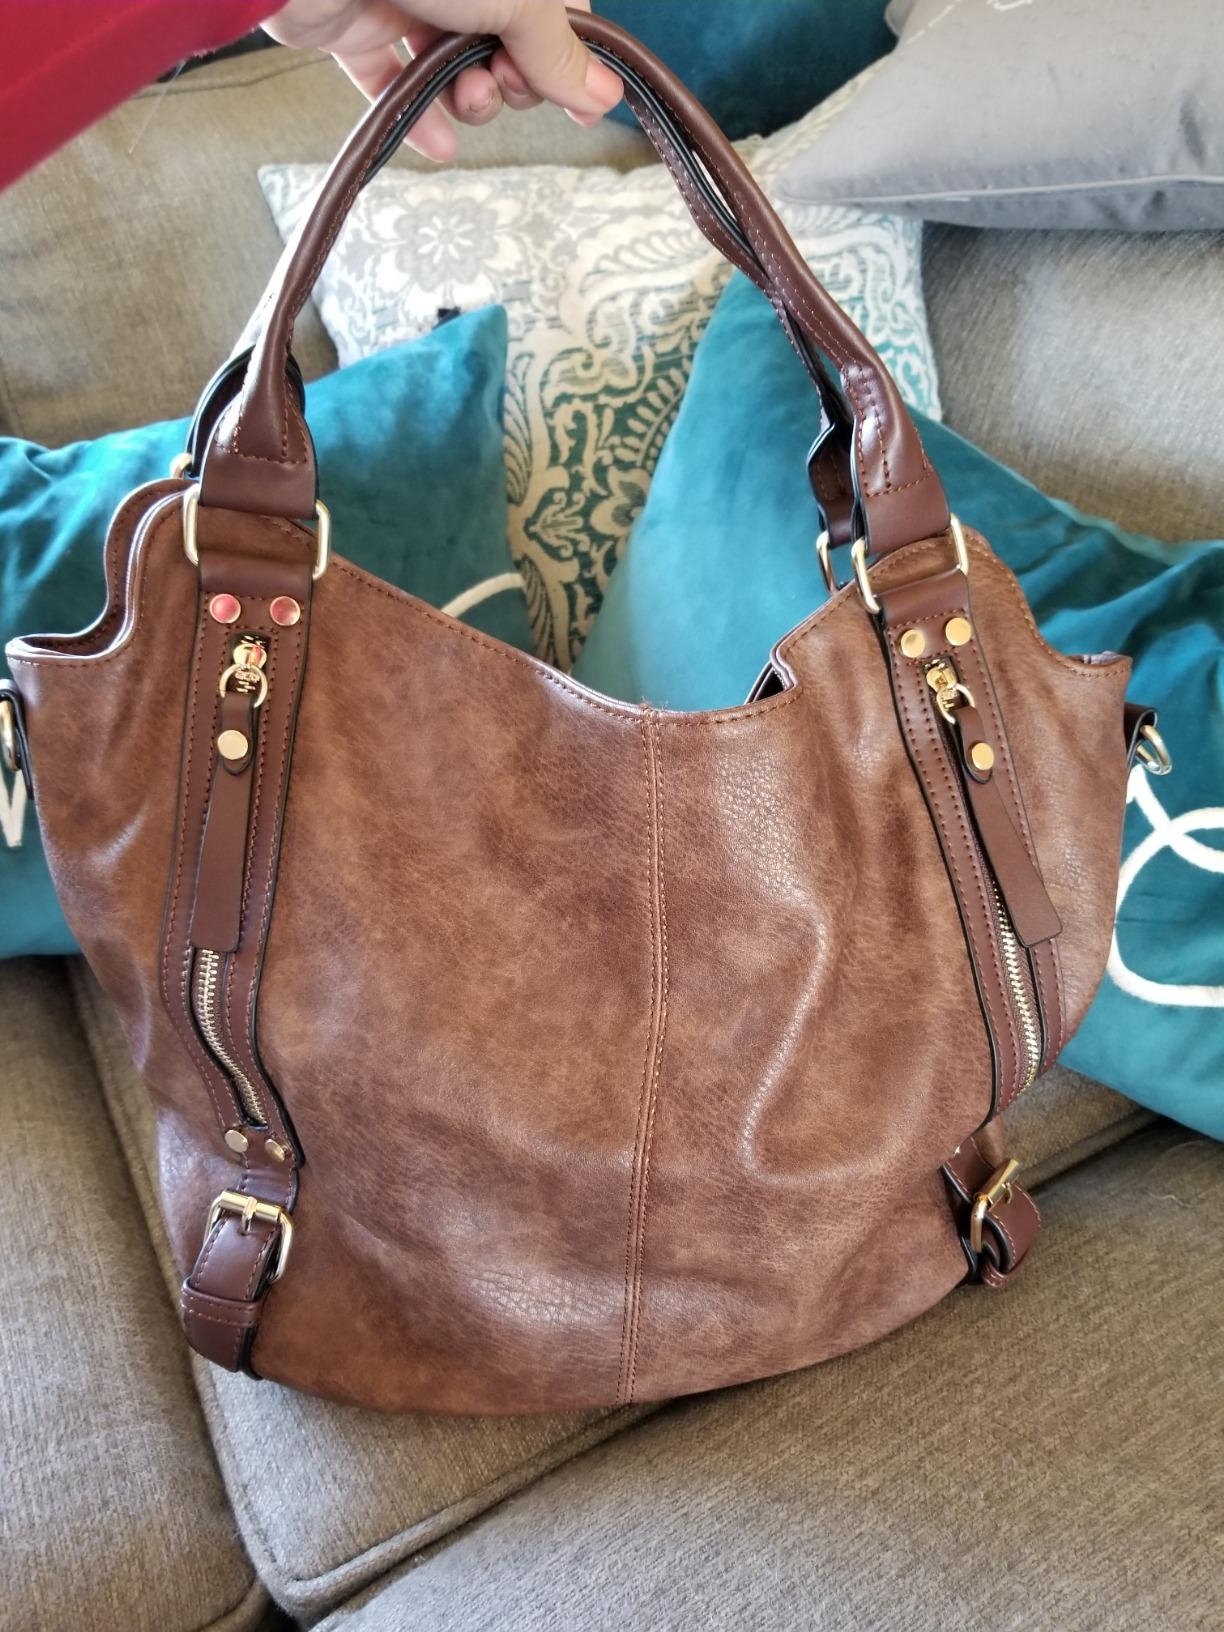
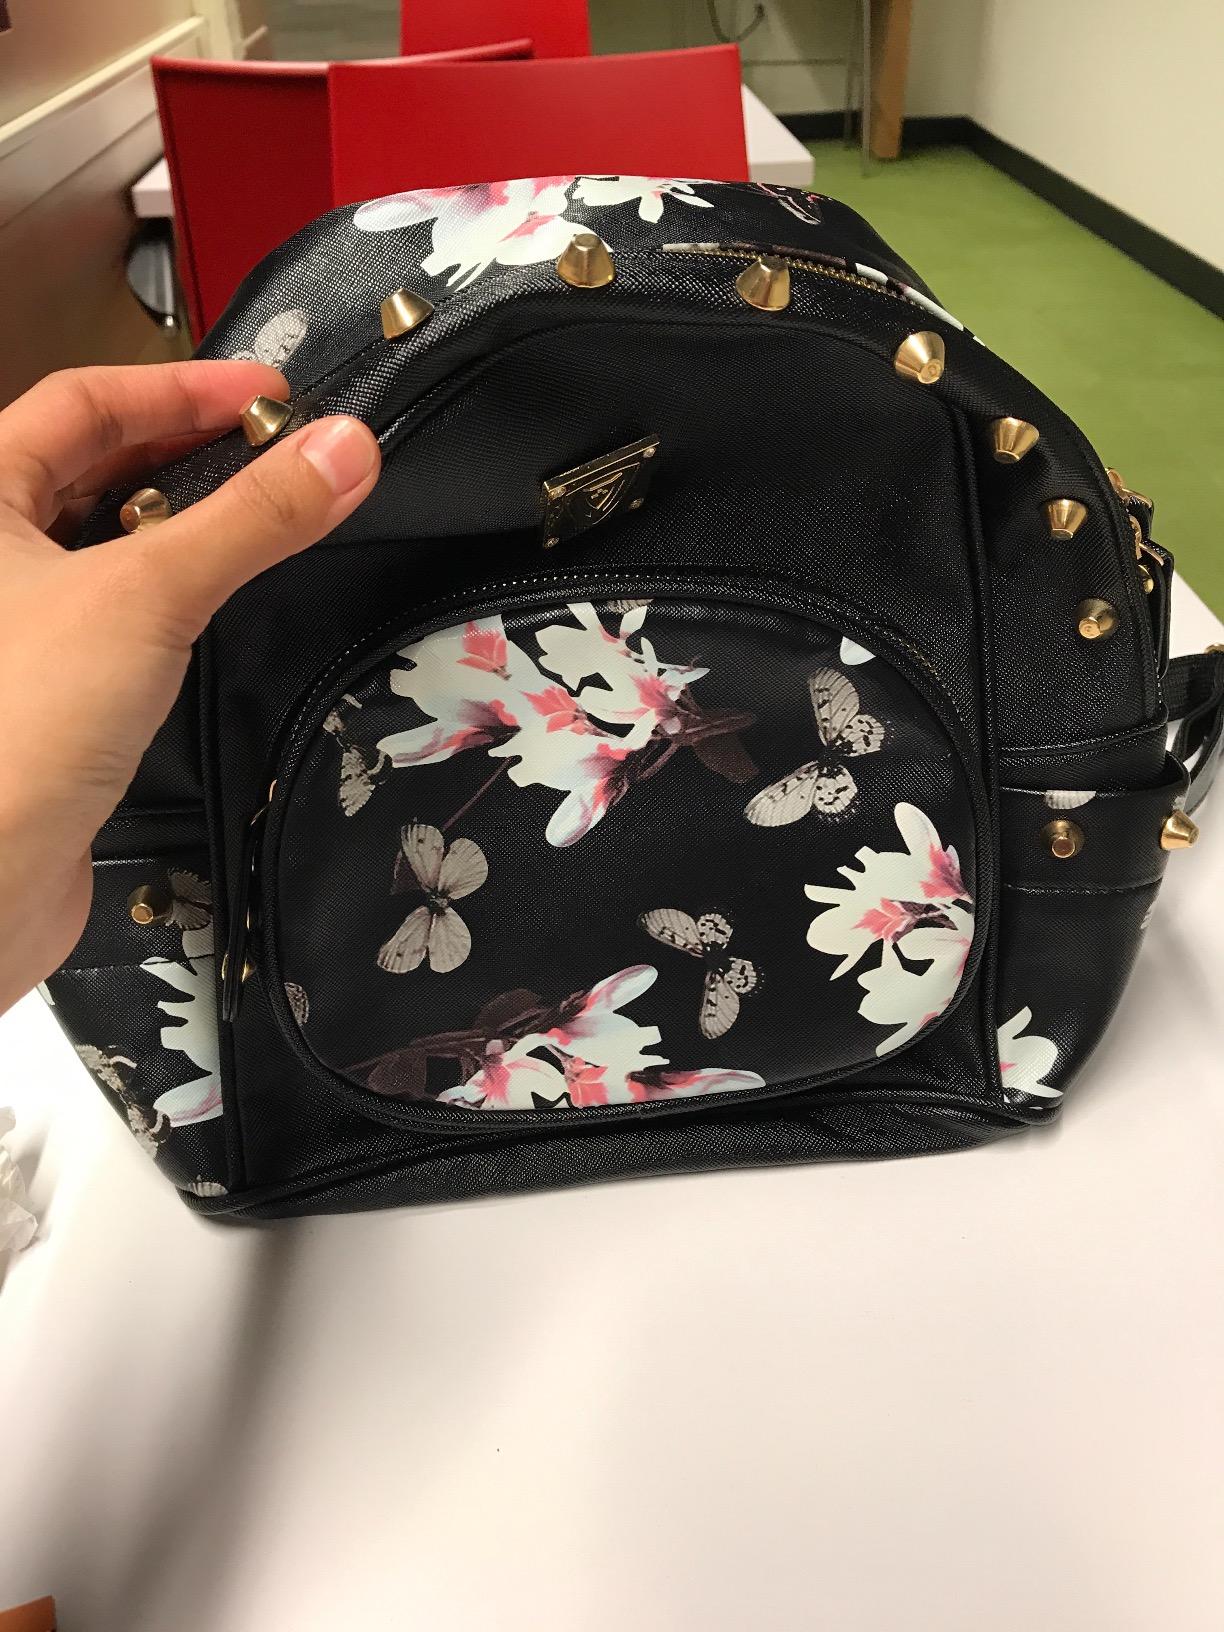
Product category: accessories_handbag
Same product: no